POLIN Museum of the History of Polish Jews

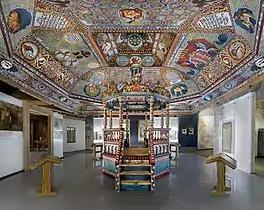

This gallery presents the time of the partitions when Jews shared the fate of Polish society divided between Austria, Prussia and Russia. The exhibition includes the role played by Jewish entrepreneurs, such as Izrael Kalmanowicz Poznański, in the industrial revolution in Polish lands. Visitors also learn about changes in traditional Jewish rituals and other areas of life, and the emergence of new social movements, religious and political.